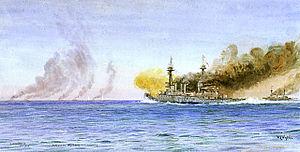
Le SMS Nürnberg est un croiseur léger de la classe Königsberg construit pour la Marine impériale allemande. Il a pour sister-ships les croiseurs Königsberg, Stettin et Stuttgart.